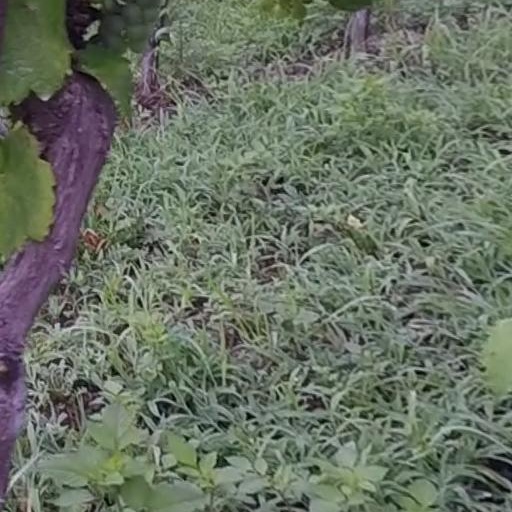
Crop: grape